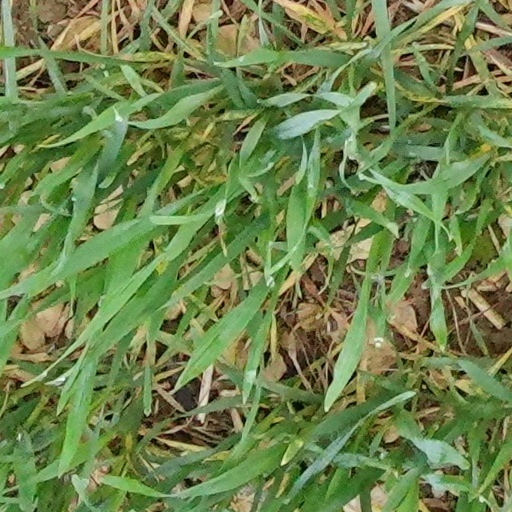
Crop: wheat